1920 Louisiana hurricane

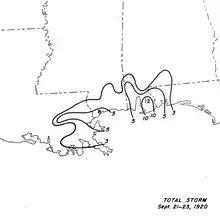
Black and white contoured map showing rainfall amounts.

Hurricane warnings were initially issued for areas of the Gulf Coast between Morgan City, Louisiana and Corpus Christi, Texas, but were later moved eastward to coastal regions between Pensacola, Florida and New Orleans as the hurricane progressed closer to the coast. Additional marine warnings were also issued for offshore regions that could be potentially affected by the hurricane, and boats were evacuated into Gulf Coast ports. Onshore, freight trains on Galveston Island were moved to the mainland in preparation for the storm. Interurban railways also evacuated people out of the island, with an estimated 4,500 people being evacuated. The United States Coast Guard were ordered to be ready for immediate service in the event of an emergency, while the US National Guard on strike duty in Galveston's Camp Hutchings were transferred to a barracks in Fort Crockett. Oil companies abandoned operations in coastal oil fields in advance of the hurricane. People along Lake Pontchartrain evacuated into New Orleans, causing hotels to overflow and forcing refugees to take shelter in other public buildings including post offices.